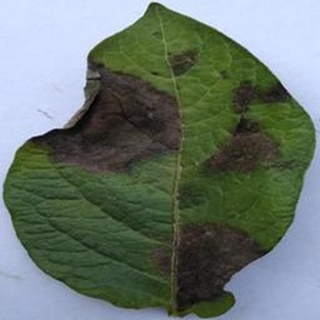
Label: potato_late_blight